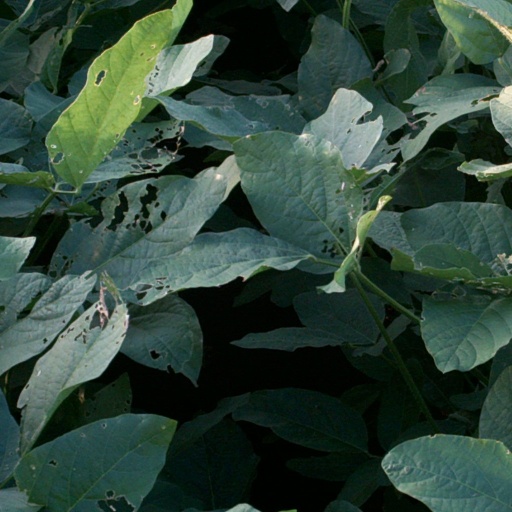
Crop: soybean